Jewish cemetery of Salonica

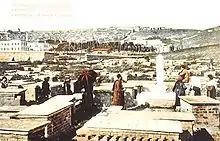
A 19th-century postcard of the cemetery

The Jewish cemetery had been an object of controversy between the city authorities and the Jewish community for decades prior to World War II. According to "halacha" (Jewish law), it is required that remains are permanently undisturbed. The Jewish community therefore strongly objected to proposals suggesting that the bodies should be exhumed and reburied in two new cemeteries outside the city. In 1926, the Aristotle University of Thessaloniki was established next to the cemetery. In 1937, the Jewish community agreed to cede along the western border next to the university in exchange for having the remainder preserved.